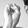
ASL letter: S